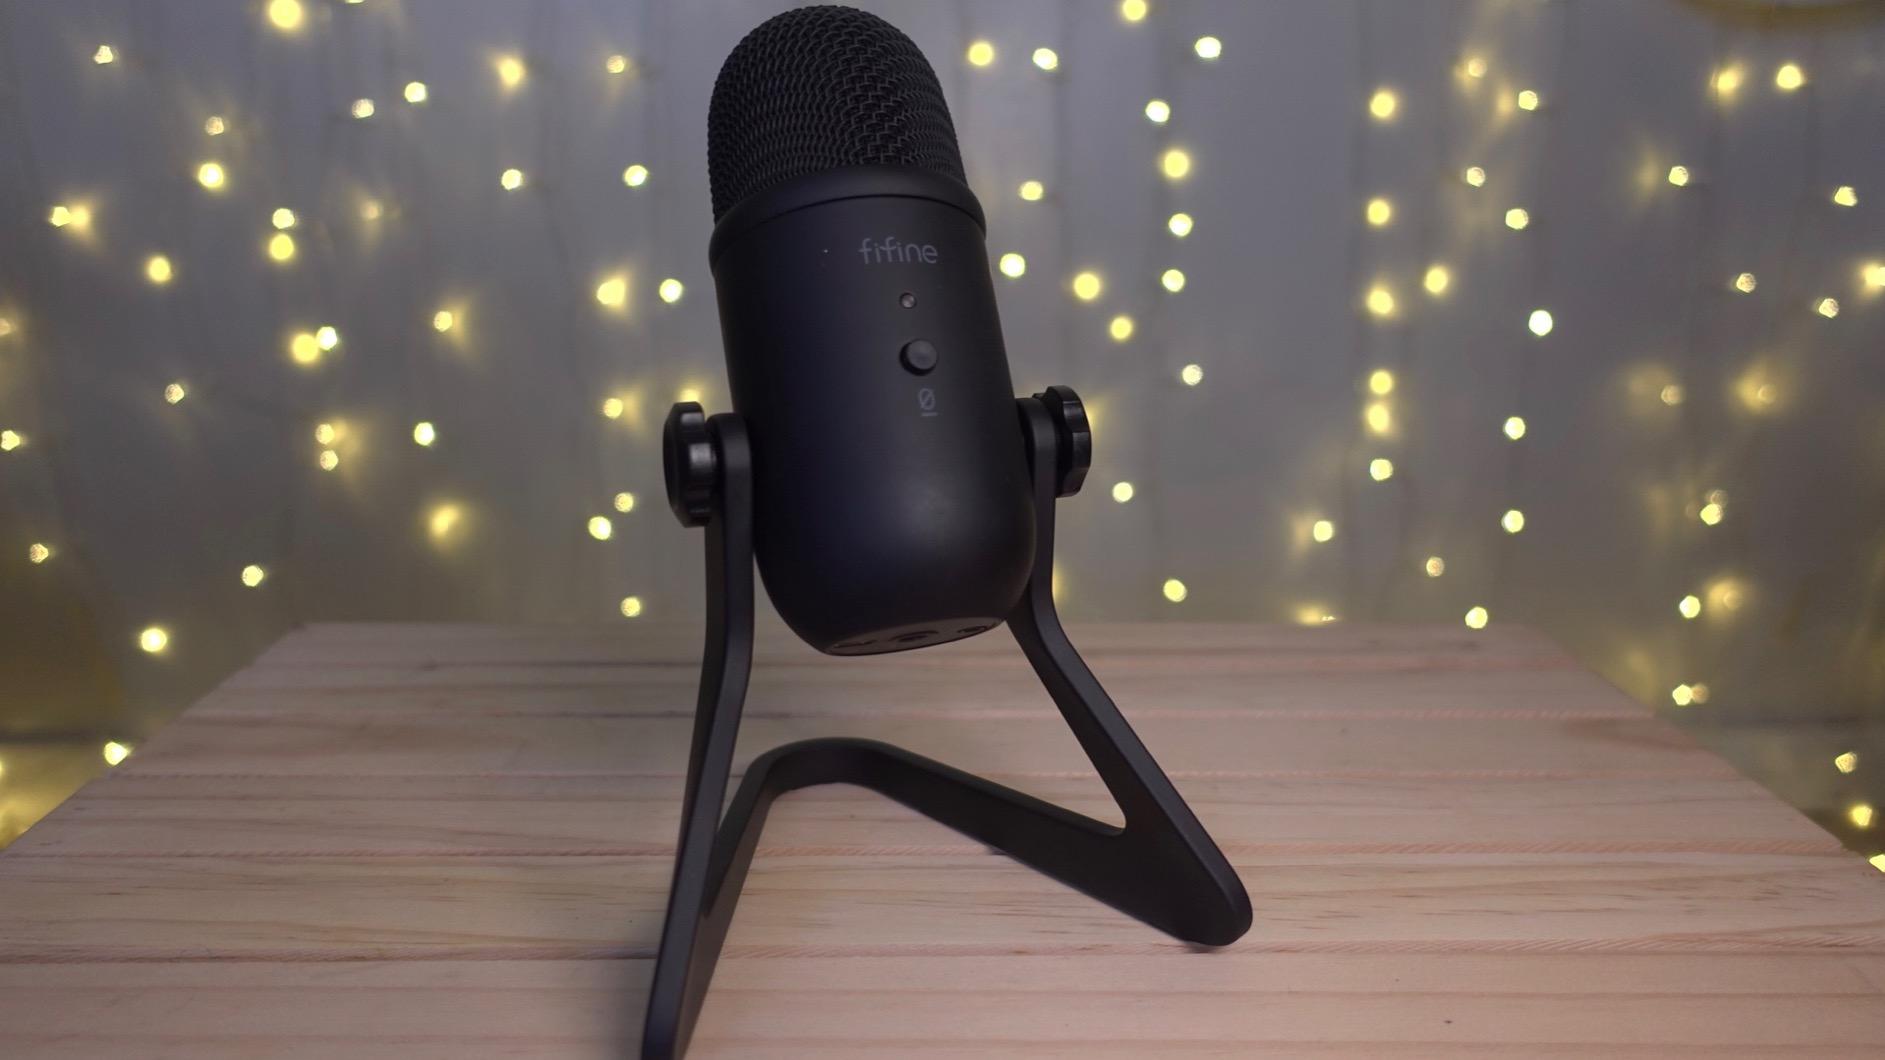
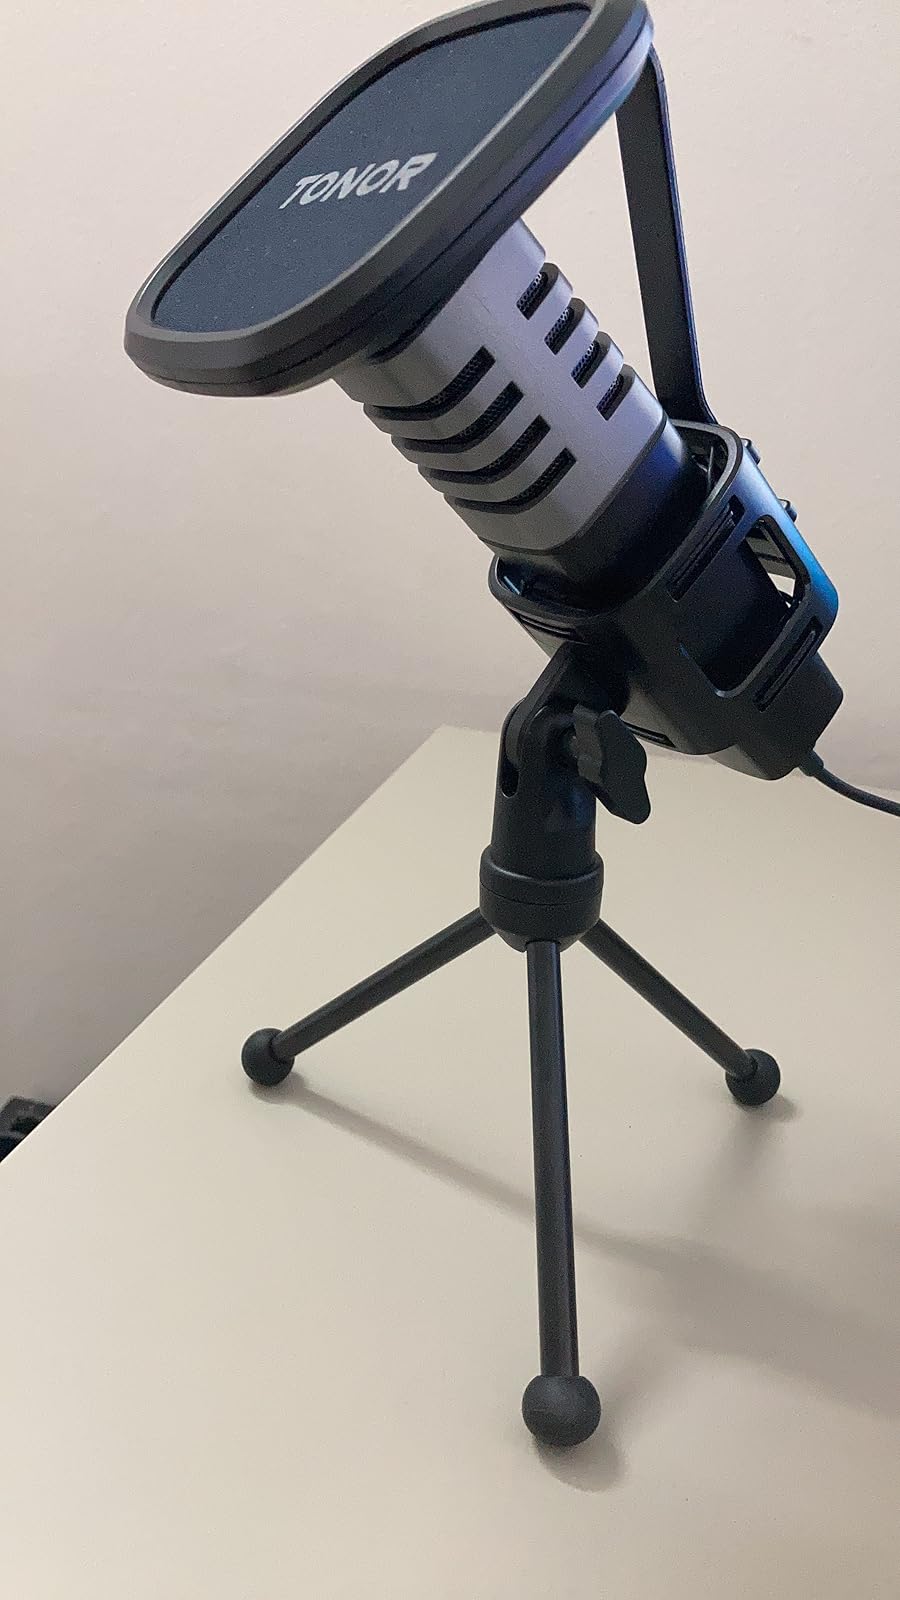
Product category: microphone
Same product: no